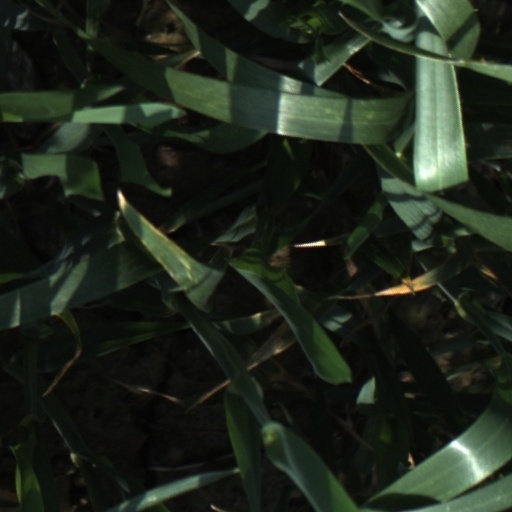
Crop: wheat